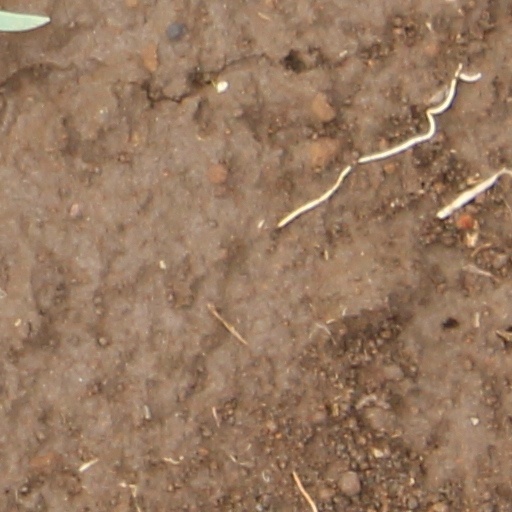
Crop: wheat